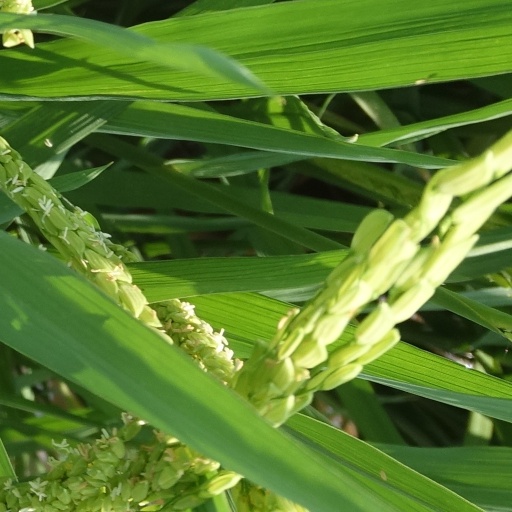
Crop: rice